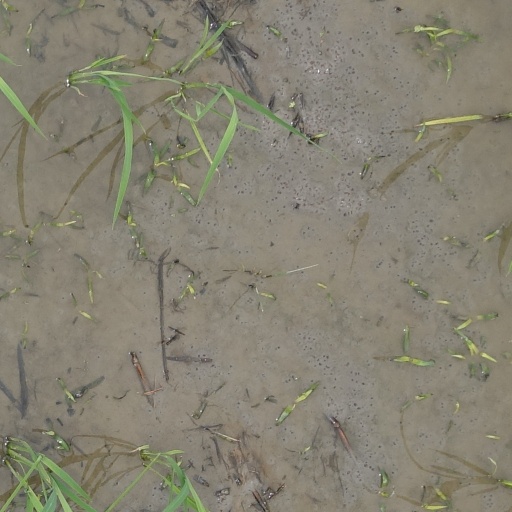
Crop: rice